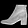
Label: Ankle boot